Kay Boyle

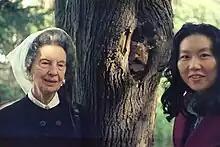
Kay Boyle with Bay Area historian Connie Young Yu in San Francisco, 1976.

During this period she became heavily involved in political activism. She traveled to Cambodia in 1966 as part of the "Americans Want to Know" fact-seeking mission. She participated in protests, and in 1967 was arrested twice and imprisoned. In 1968, she signed the "Writers and Editors War Tax Protest" pledge, vowing to refuse tax payments in protest against the Vietnam War. In her later years, she became an active supporter of Amnesty International and worked for the NAACP. After retiring from San Francisco State College, Boyle briefly held writer-in-residence positions, including at Eastern Washington University in Cheney and the University of Oregon in Eugene.